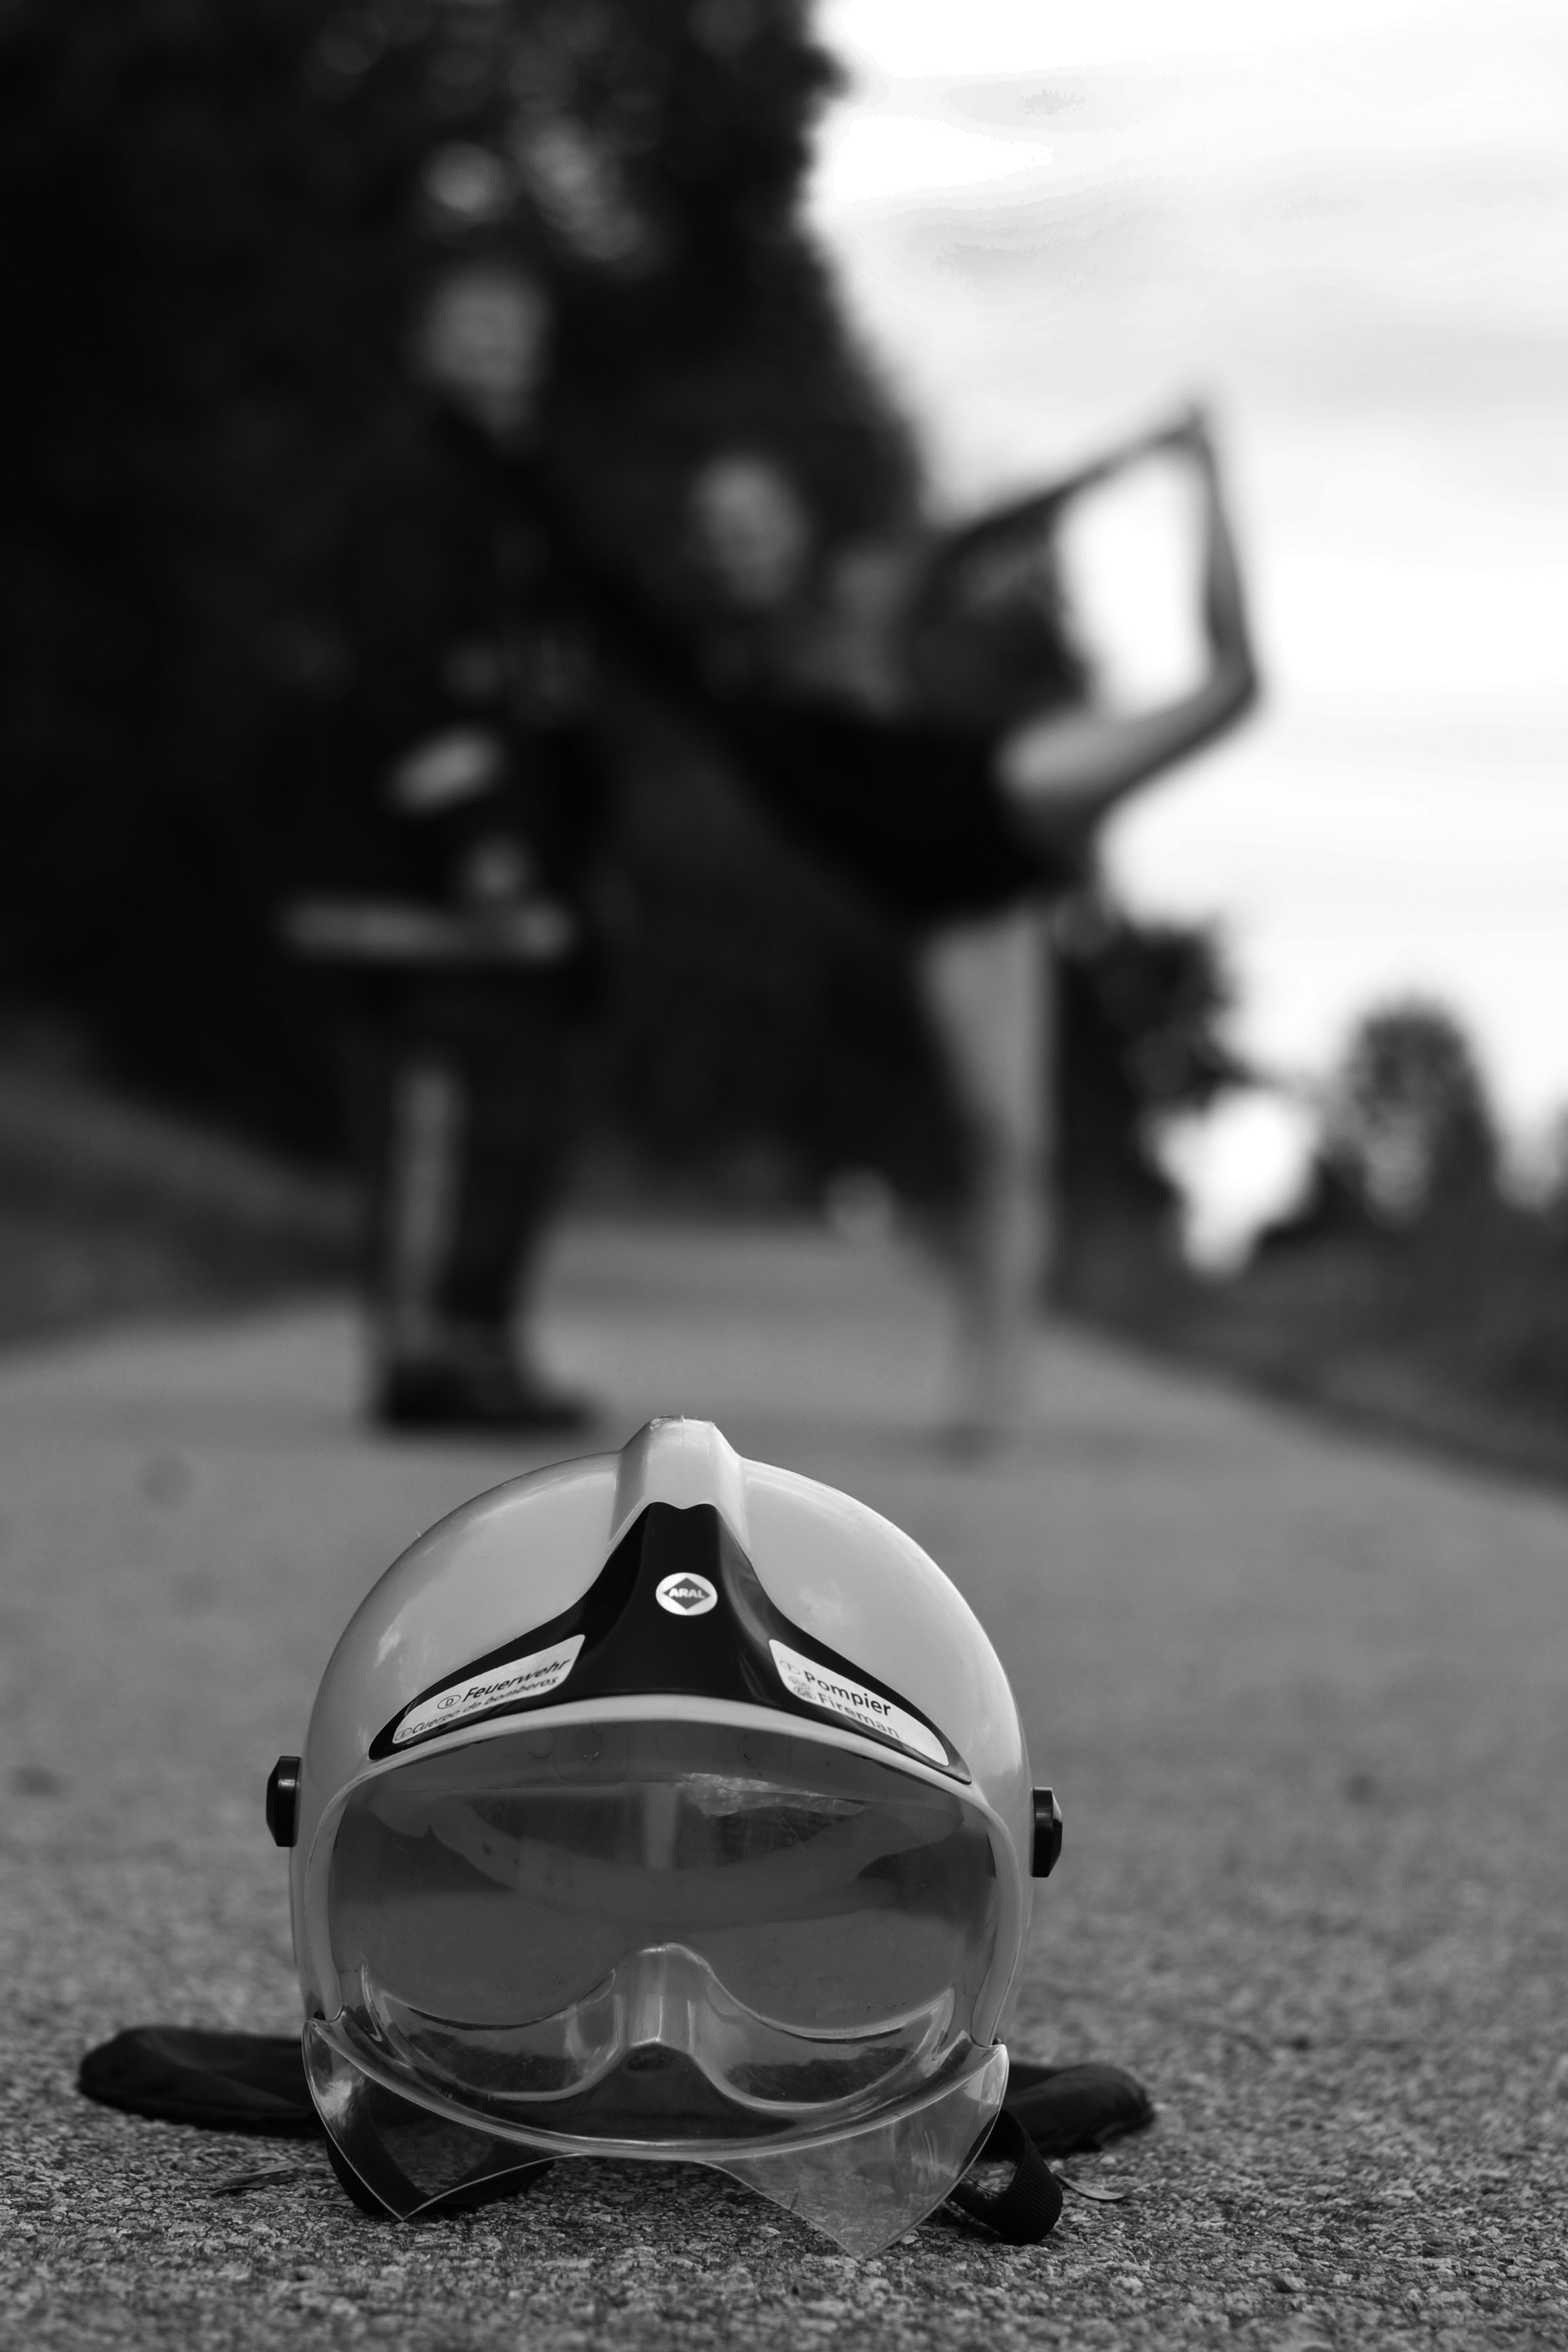
black and white, white, photography, love, vehicle, black, monochrome, sports equipment, helmet, sunglasses, glasses, fireman, gymnast, monochrome photography